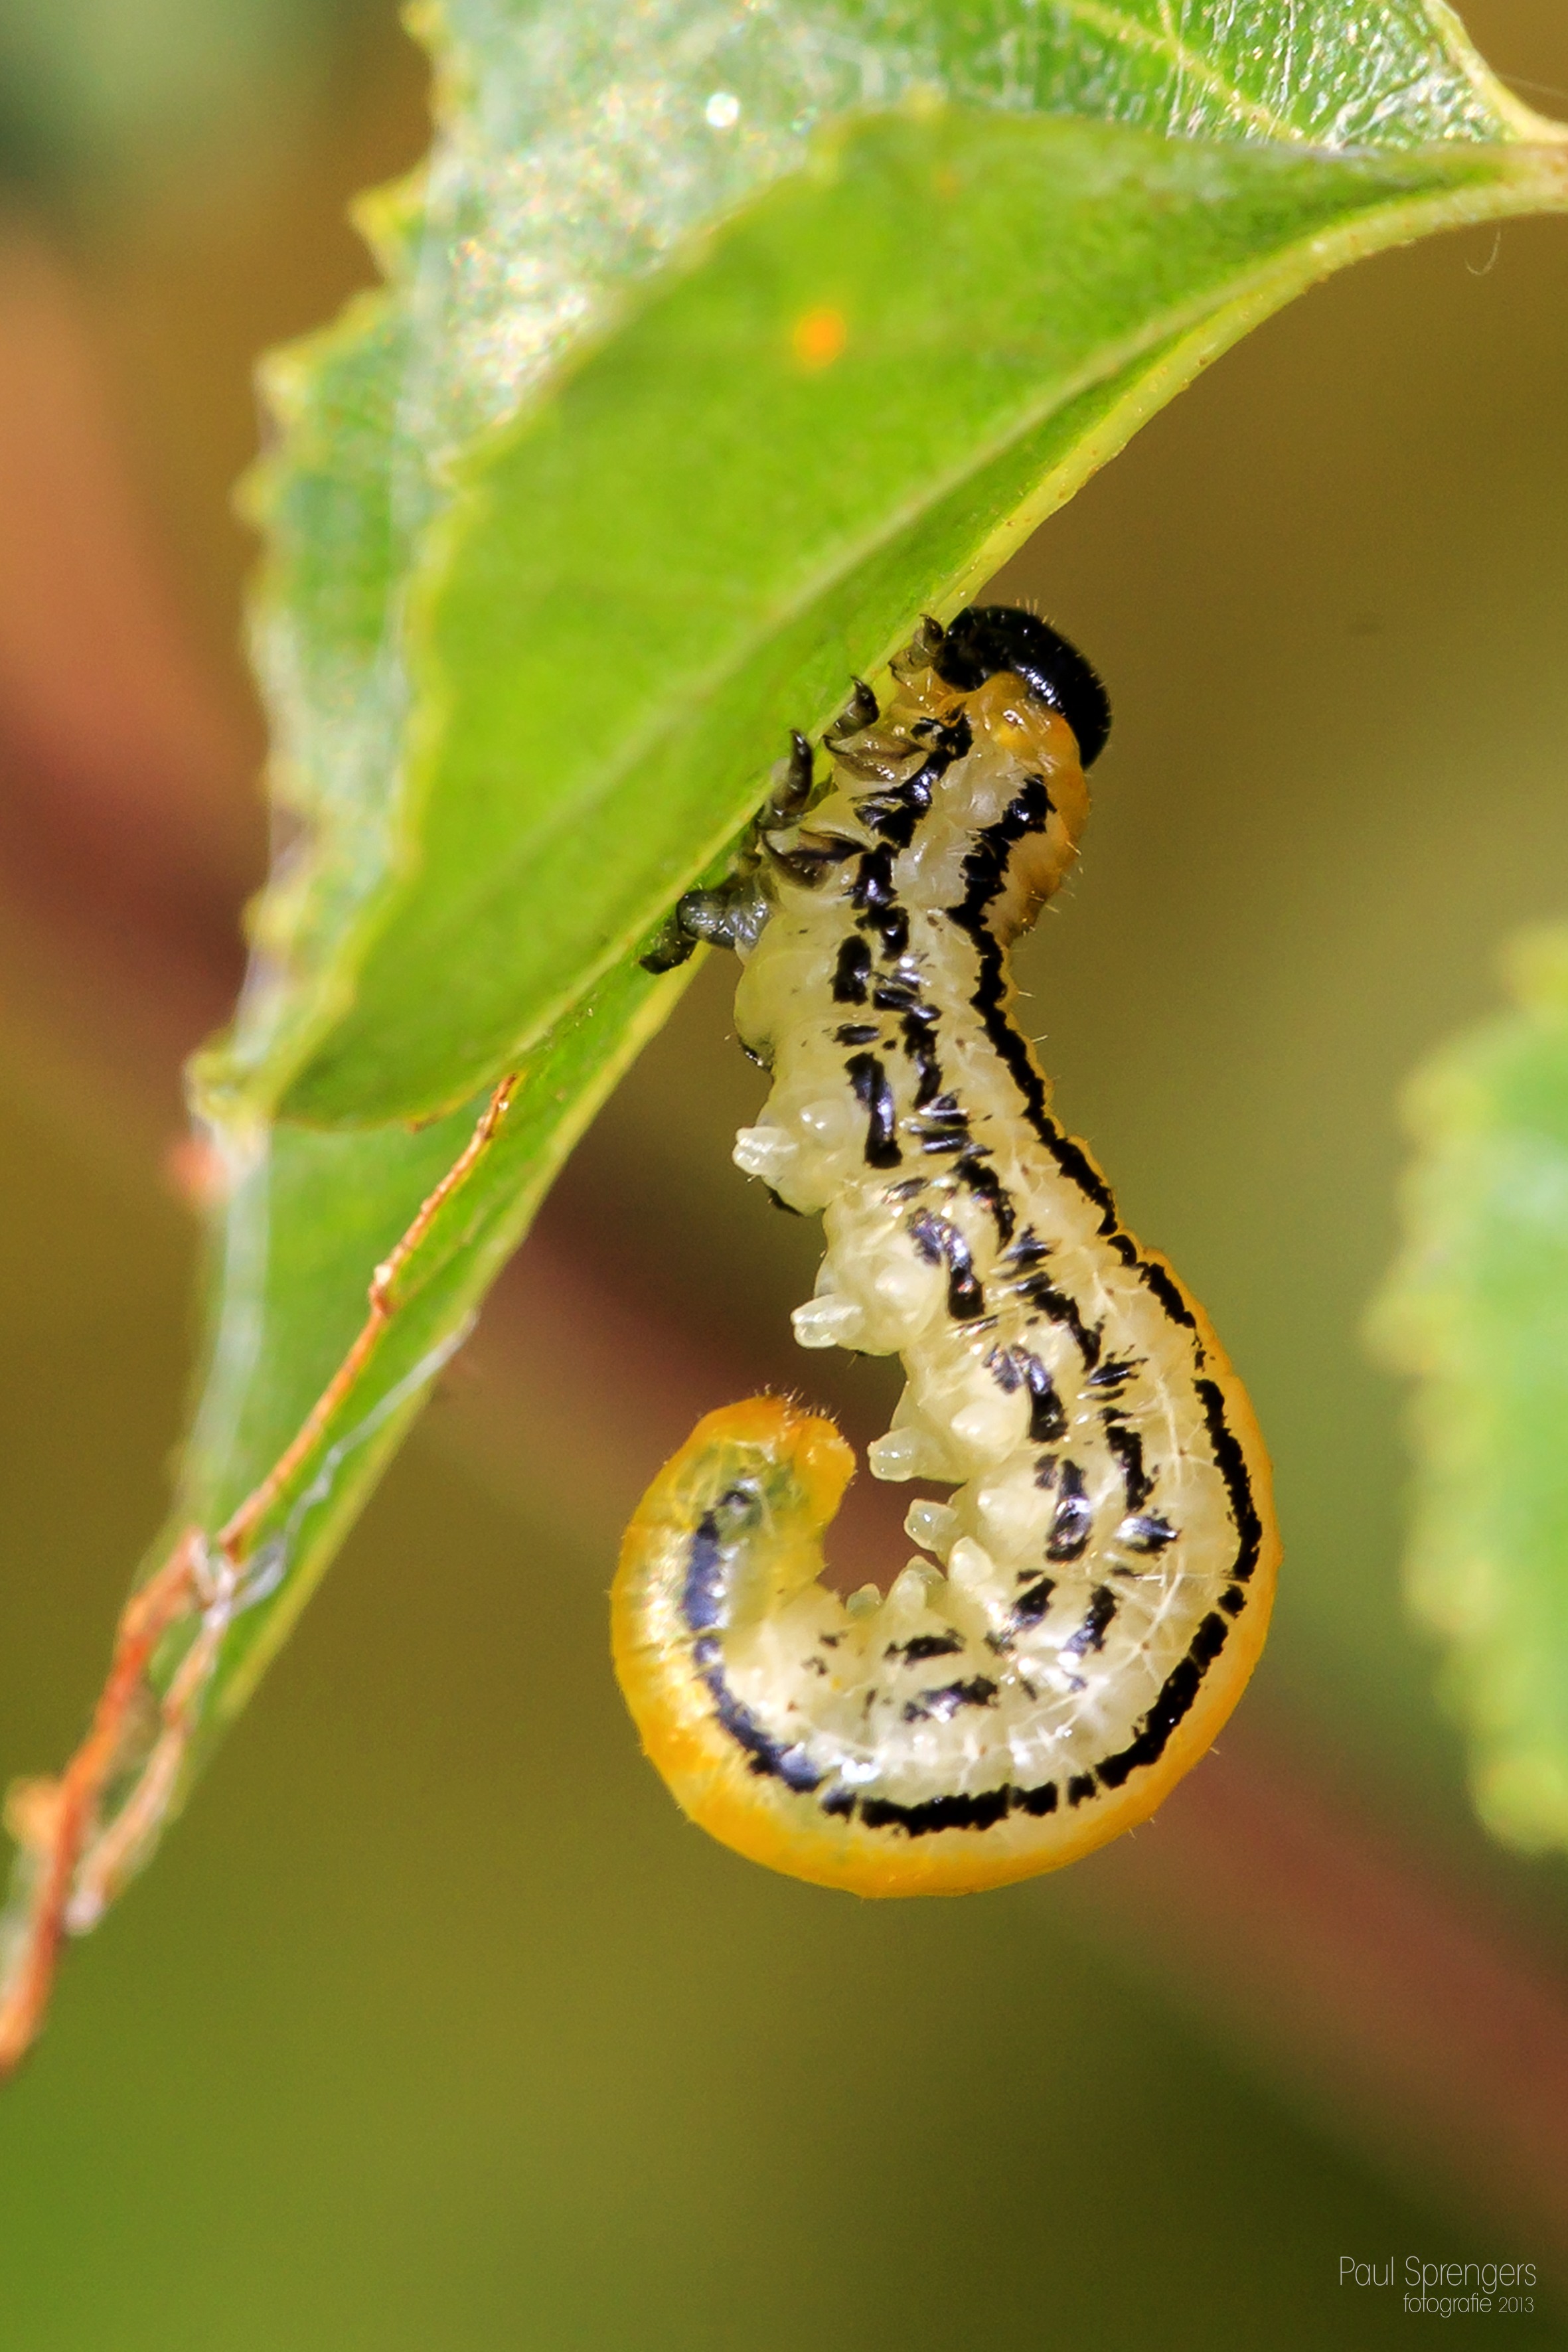
nature, photography, leaf, flower, insect, macro, yellow, fauna, invertebrate, caterpillar, close up, larva, macro photography, plant stem, moths and butterflies